Santiago Apóstol (film)

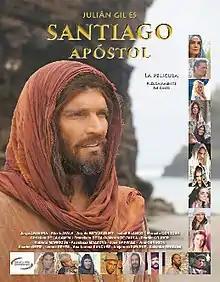
Theatrical release poster

Santiago Apóstol is a 2017 Spain film directed by Alan Coton and it stars Julián Gil. The film is based on the life of Santiago Apóstol. It premiered on April 14, 2017 in Spain.